Ringing artifacts

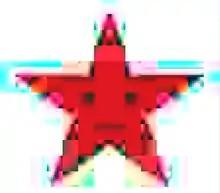
Extreme example of JPEG artifacts, including ringing: cyan (= white minus red) rings around a red star.

JPEG compression can introduce ringing artifacts at sharp transitions, which are particularly visible in text.